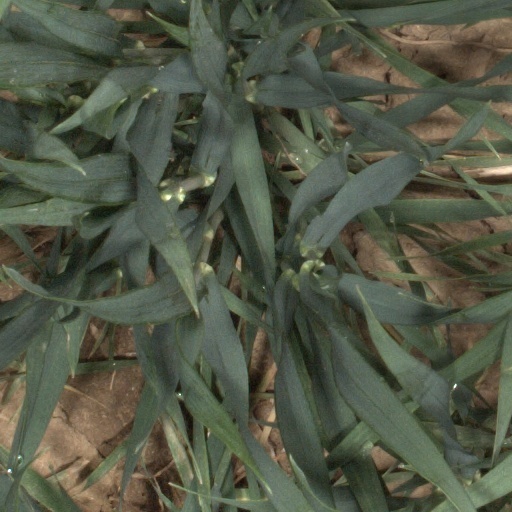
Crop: wheat